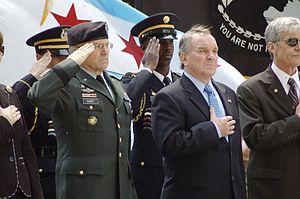
L'histoire de Chicago commence en 1833 avec la fondation officielle de la ville qui tient une place importante dans l'histoire industrielle et culturelle des États-Unis. Chicago est devenue la plus grande ville de l’État de l'Illinois, le centre névralgique de la région du Midwest, et la troisième métropole des États-Unis, après New York et Los Angeles. Elle constitue le centre économique et culturel de la région des Grands Lacs et du Midwest. La commune compte 2 722 389 habitants d'après le dernier recensement de l’année 2016, alors que la région métropolitaine communément appelée « Chicagoland » concentre 9 526 434 habitants.
Richard Michael Daley, né le 24 avril 1942 à Chicago, est un homme politique américain, membre du Parti démocrate et ancien maire de Chicago. Élu à ce poste pour la première fois en 1989, il est réélu en 1991, 1995, 1999, 2003 et 2007. Ayant annoncé en octobre 2010 qu'il ne se représenterait pas, son mandat s'est achevé le 16 mai 2011. Le 22 février 2011, Rahm Emanuel est élu maire de Chicago avec plus de 55 % des voix et lui succède.